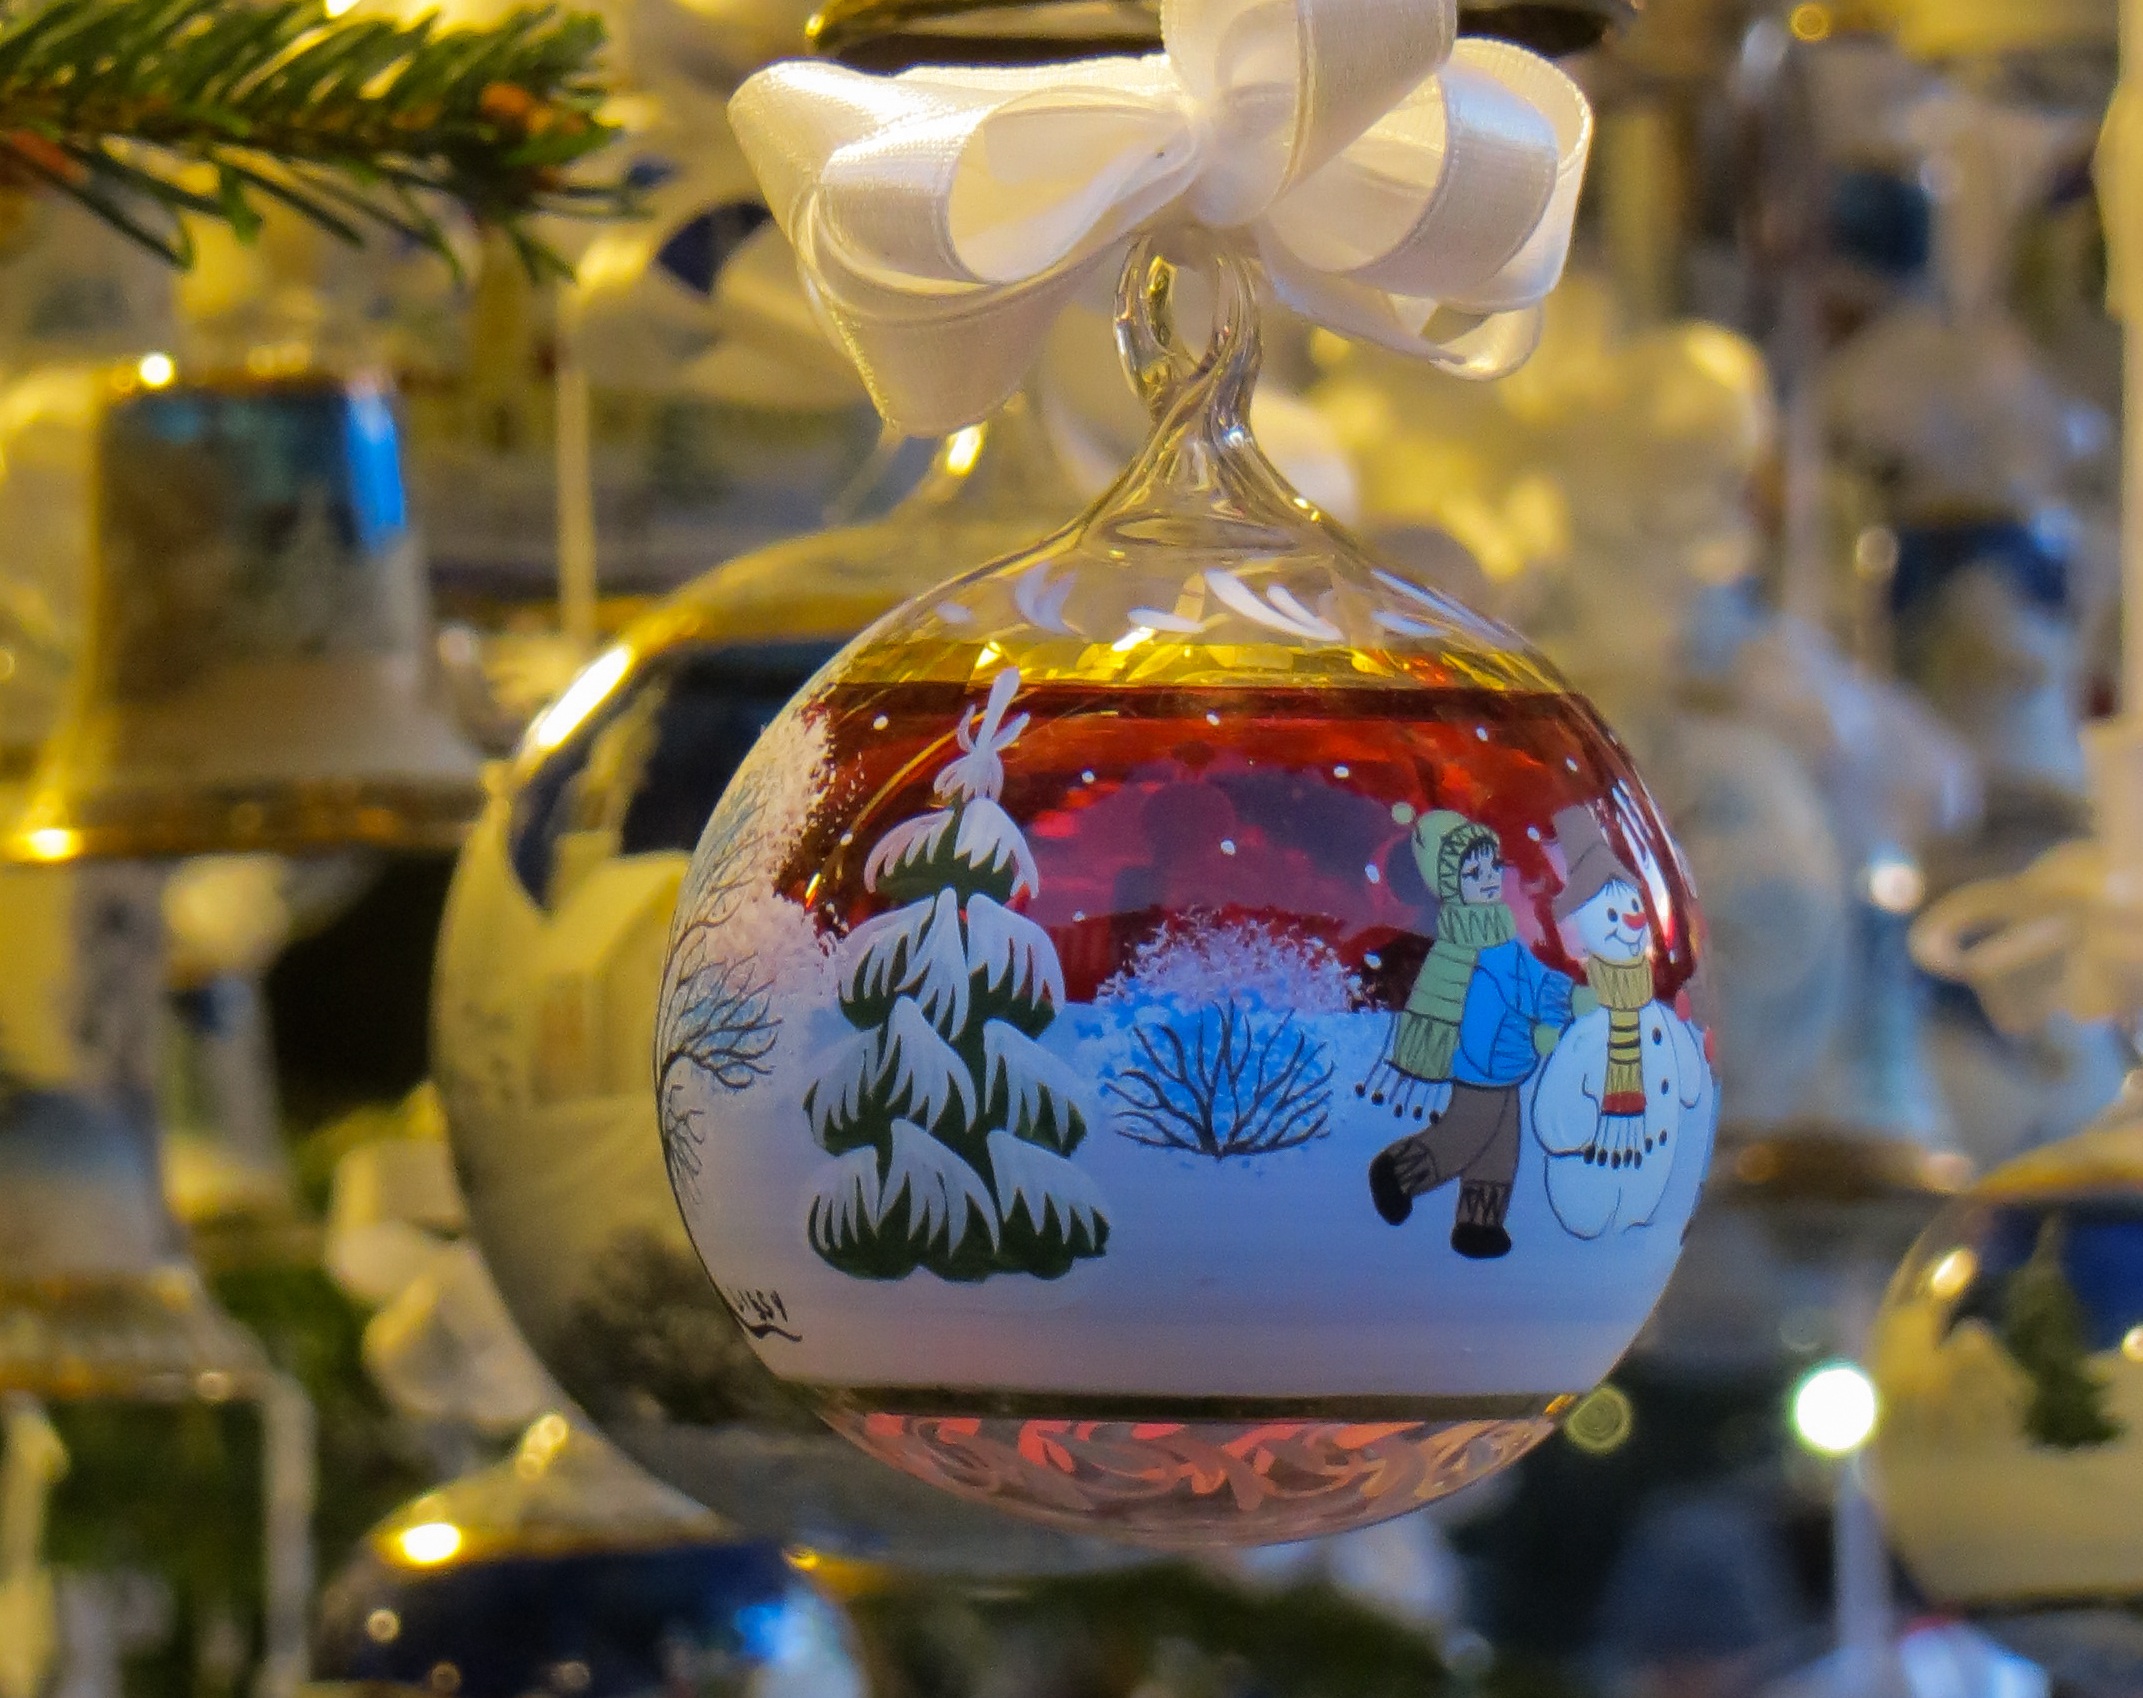
flower, glass, color, holiday, christmas, christmas ornament, christmas bauble, christmas market, glass ball, weihnachtsbaumschmuck, christmas ornaments, glass art, christmas bude